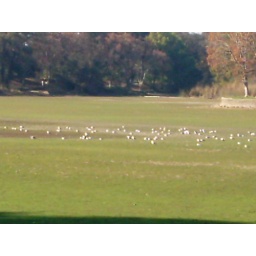
ducks and geese near water